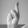
ASL letter: R